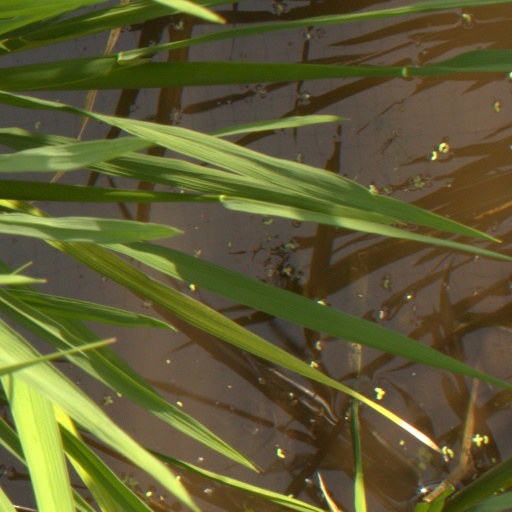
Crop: rice